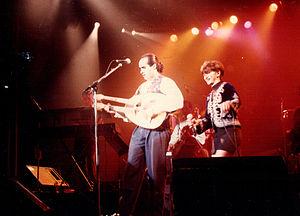
Takfarinas, de son vrai nom Ahcène Zermani, né le 25 février 1958 à Tixeraine, dans la banlieue d'Alger, est un chanteur et musicien algérien de musique kabyle. Il vit en France depuis 1979. Ses textes rendent hommage à la culture kabyle et amazighe, mais s’en échappent quelquefois pour aller vers des appels engagés qui constituent sa signature. Le style nouveau dans lequel il s'est investi s’appelle le yal. Il contribue à populariser la musique kabyle en Europe.